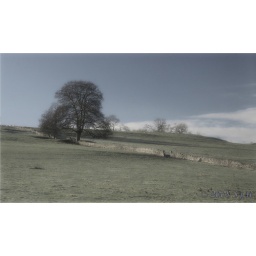
Stacked stone wall in England